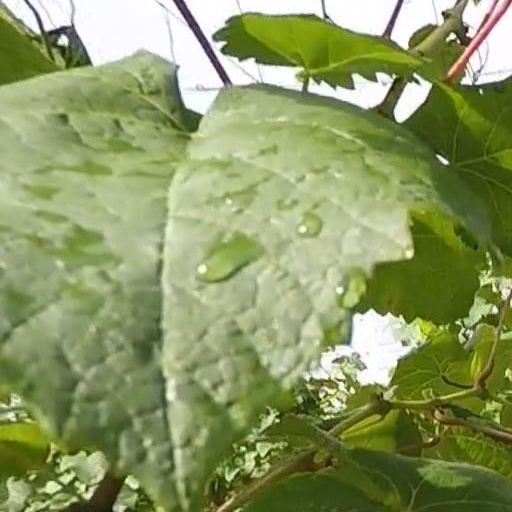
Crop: grape